Gen. John G. Weaver House

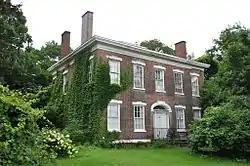

Gen. John G. Weaver House is a historic home located at Utica in Oneida County, New York. It was built about 1815 and is a massive 2-story, brick, hip roofed double pile building in the Federal style. It is composed of a 2-story, five-by-four-bay rectangular main block, with a 2-story, gable-roofed rear wing. It is believed that the home was designed by Philip Hooker or someone strongly influenced by his work.